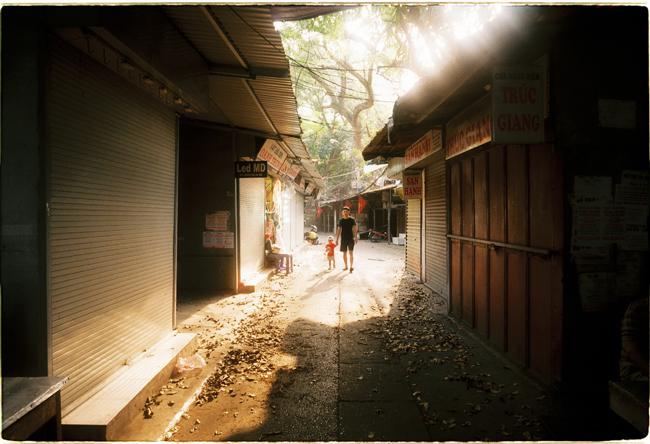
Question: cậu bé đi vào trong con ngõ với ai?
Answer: với một cậu thanh niên mặc áo đen